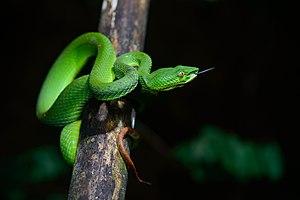
Trimeresurus fucatus est une espèce de serpents de la famille des Viperidae.
Les Viperidae, ou vipéridés, sont une famille de serpents. Elle a été créée par Nicolaus Michael Oppel en 1811. Elle comprend entre autres les vipères et les crotales.